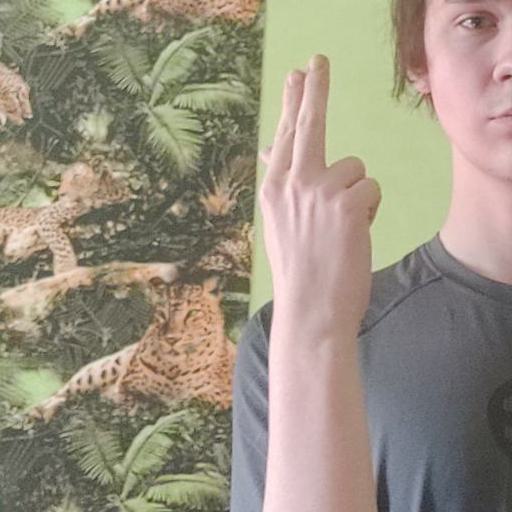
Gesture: two_up_inverted